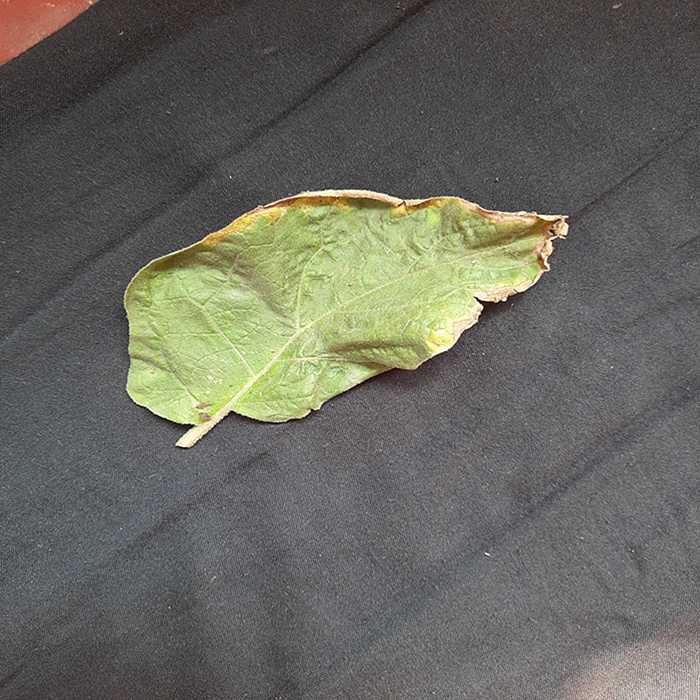
Plant: Eggplant
Label: Eggplant begomovirus